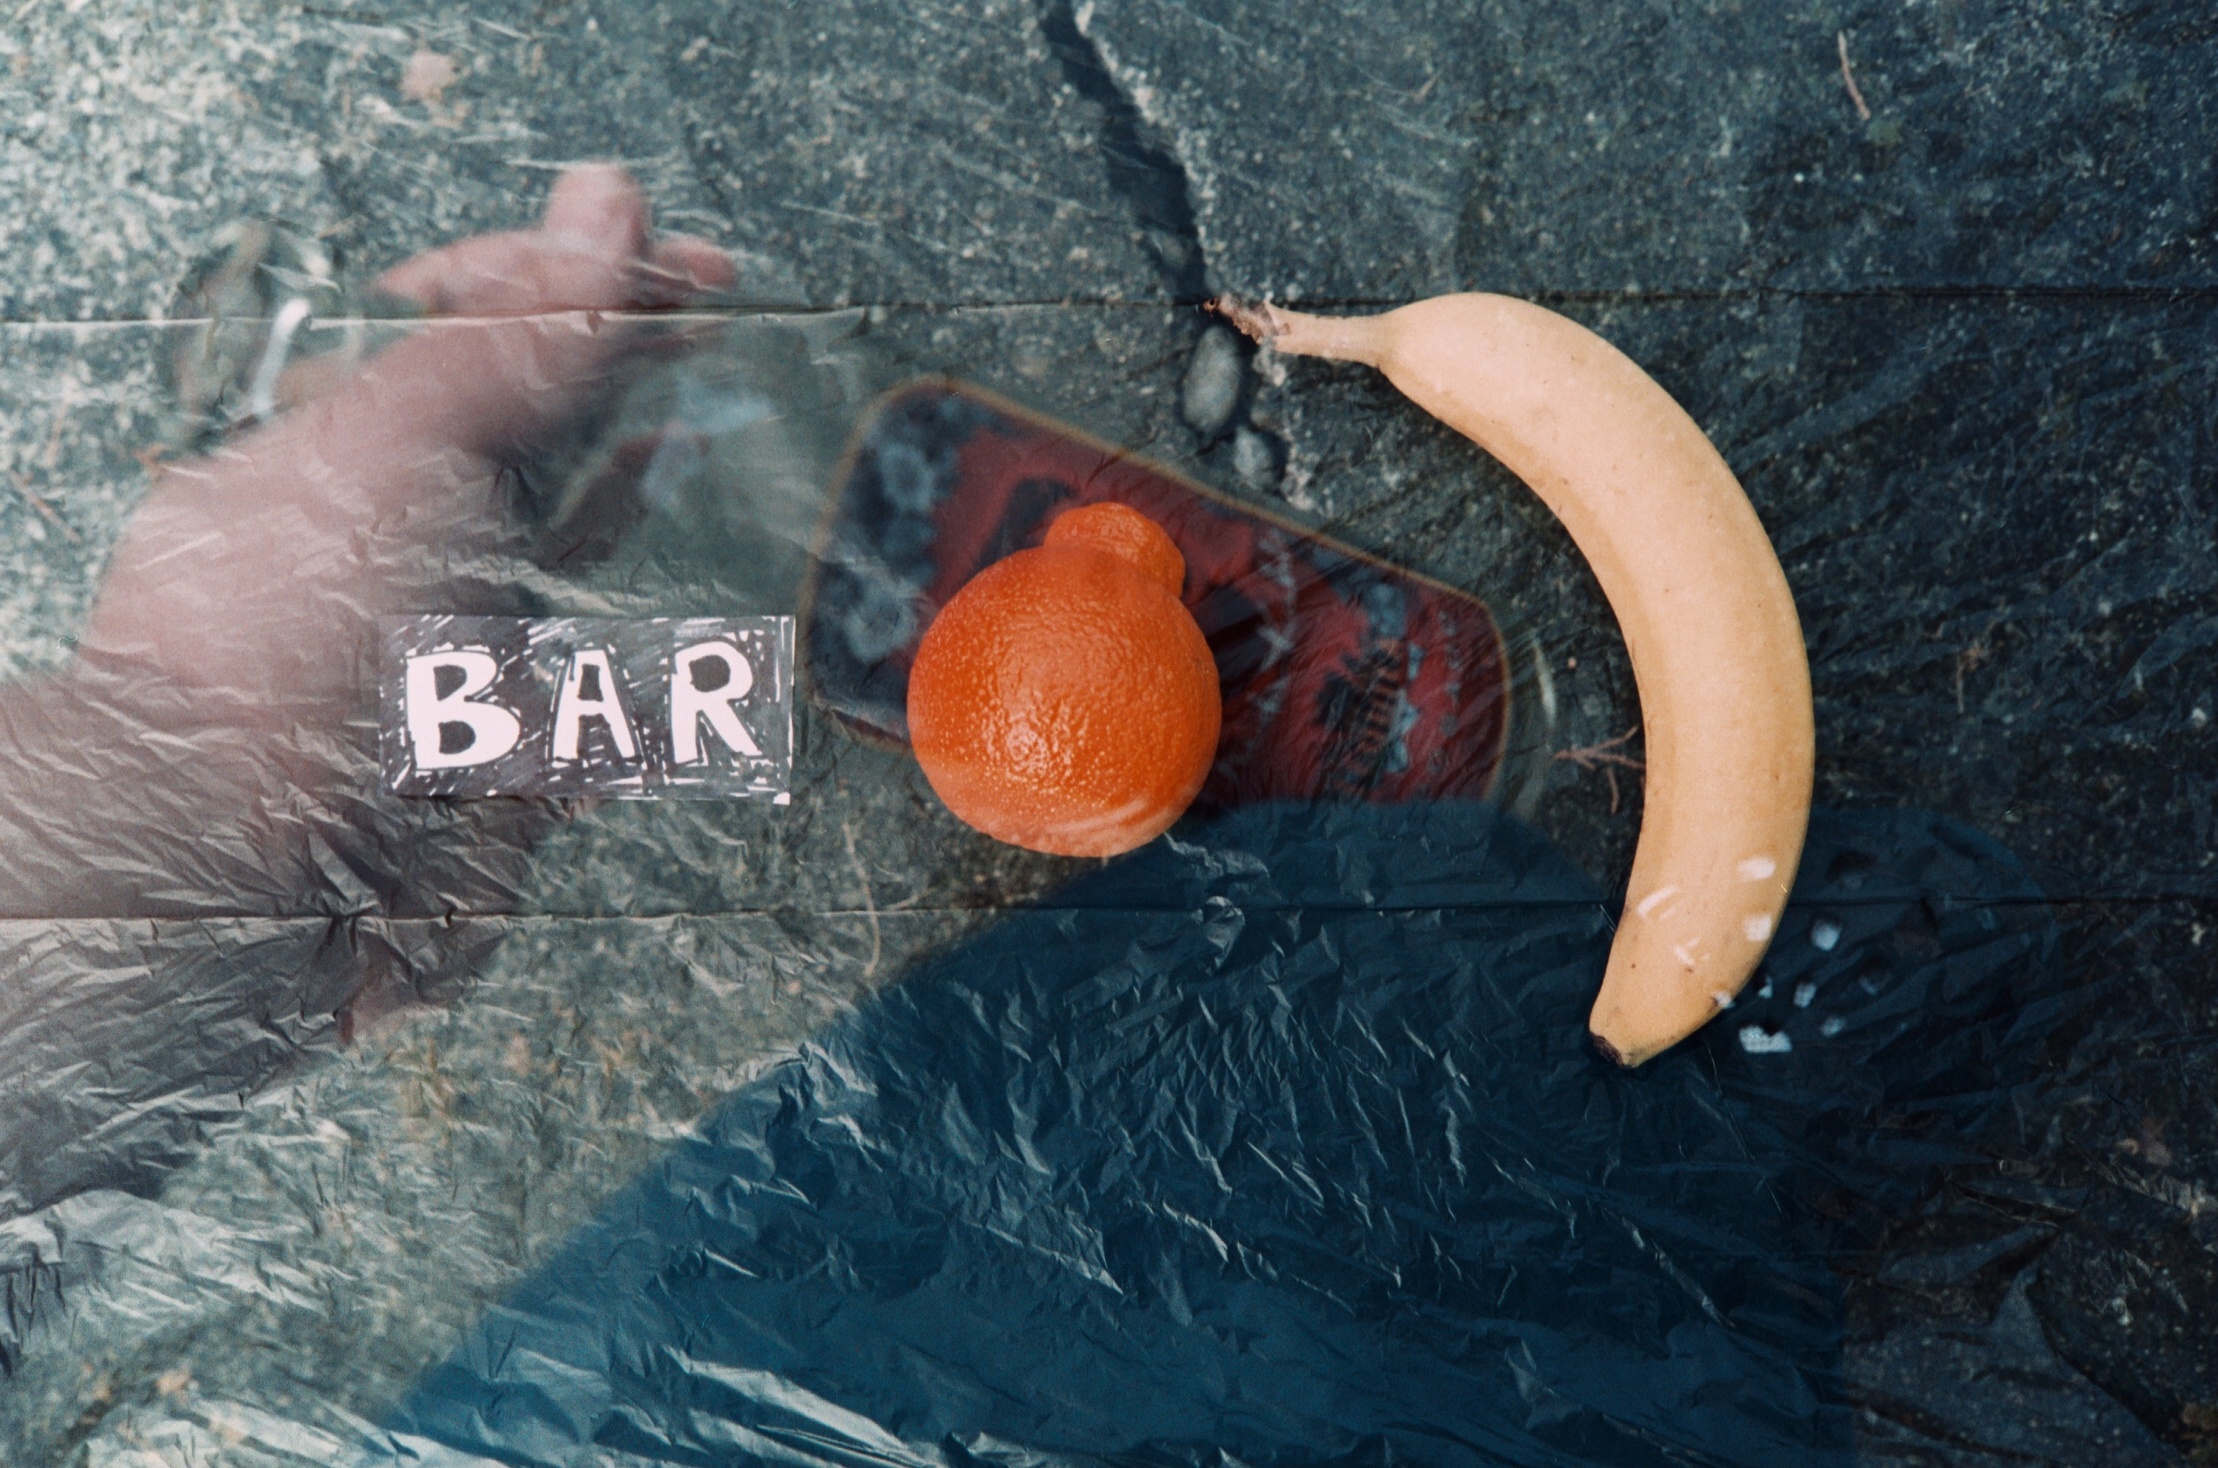
leaf, film, bar, orange, biology, bottle, empty, banana, alcohol, organ, gambling, frida, doubleexposure, tequila, agave, konicaautos2, fujifilmproplusii200, fridakahlo, slots